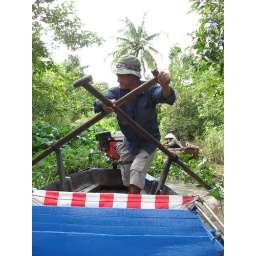
Tring to maneuvre his boat with 2 whales sitting in it!